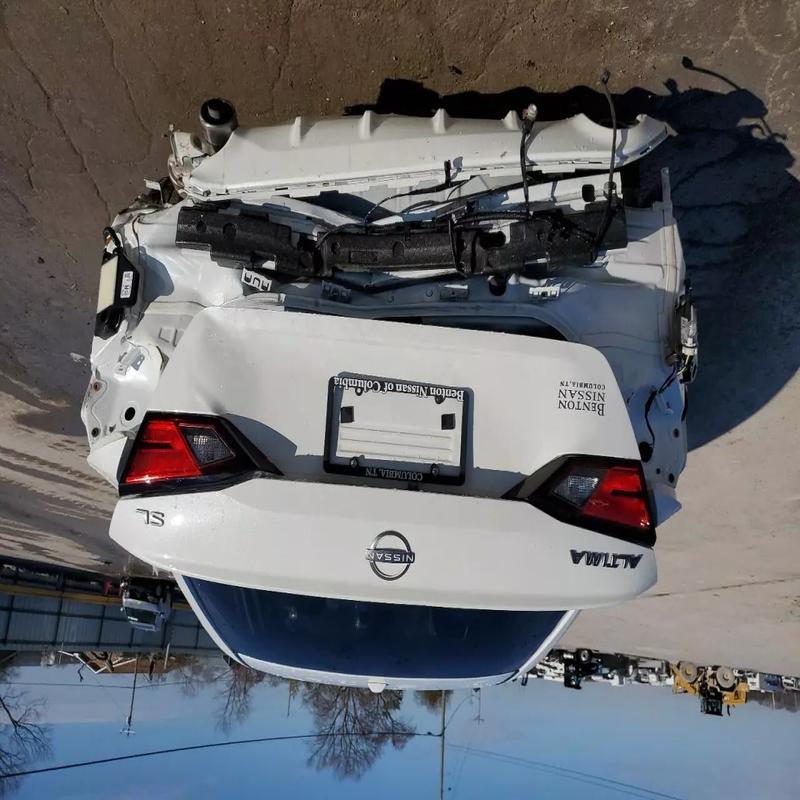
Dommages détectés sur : aile arrière droite, aile arrière gauche, malle, feu arrière droit, feu arrière gauche, pare-choc arrière, plaque d'immatriculation arrière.
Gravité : majeur